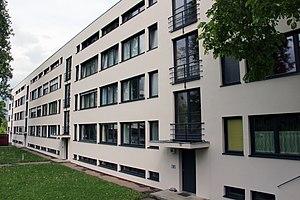
Cet article est une liste partielle des bâtiments et meubles conçus par Ludwig Mies van der Rohe.
Lilly Reich, née le 16 juin 1885 à Berlin et morte le 14 décembre 1947 dans la même ville, est une designer, architecte d'intérieur et artiste textile allemande qui est rattachée au mouvement moderne.